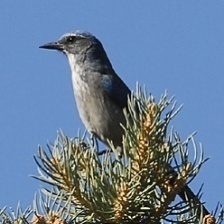
Species: CHARA DE COLLAR
Scientific name: CYANOLYCA ARMILLATA